Andrey Kiselyov

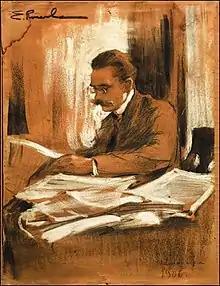
Portrait by his daughter Yelena Kiselyova

Andrey Petrovich Kiselyov (December 12, 1852 – November 8, 1940) was a Russian and Soviet mathematician.